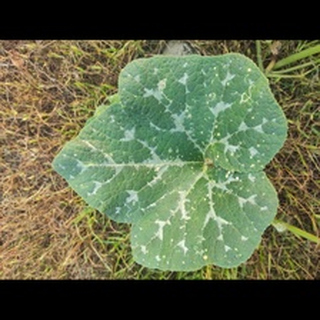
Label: pumpkin_bacterial_leaf_spot